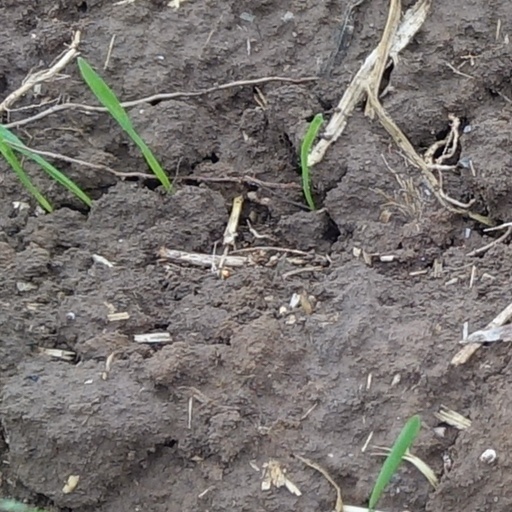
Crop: wheat